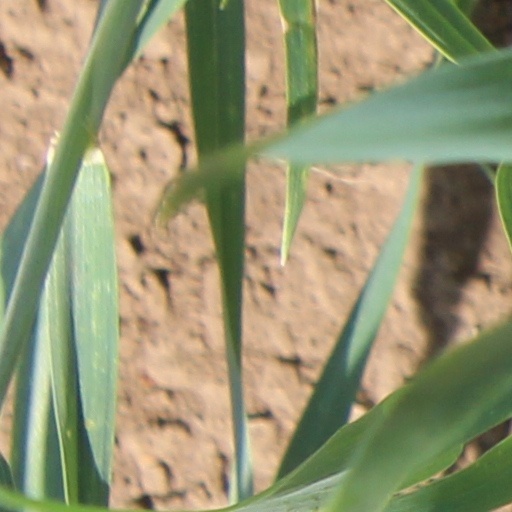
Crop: wheat